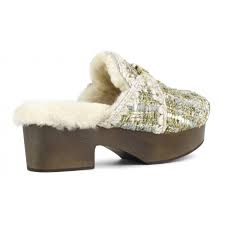
Label: Clog